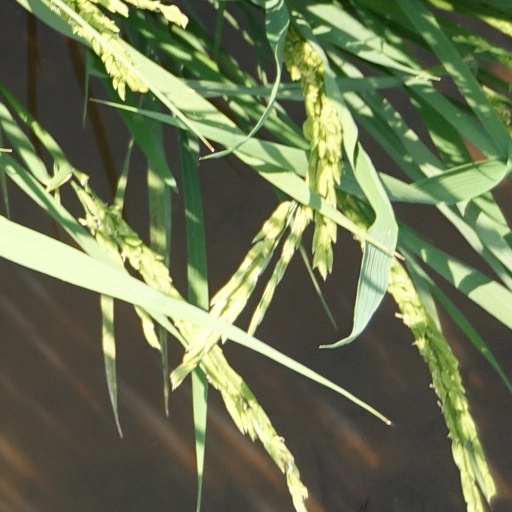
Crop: rice